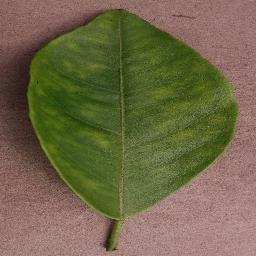
Label: Orange___Haunglongbing_(Citrus_greening)